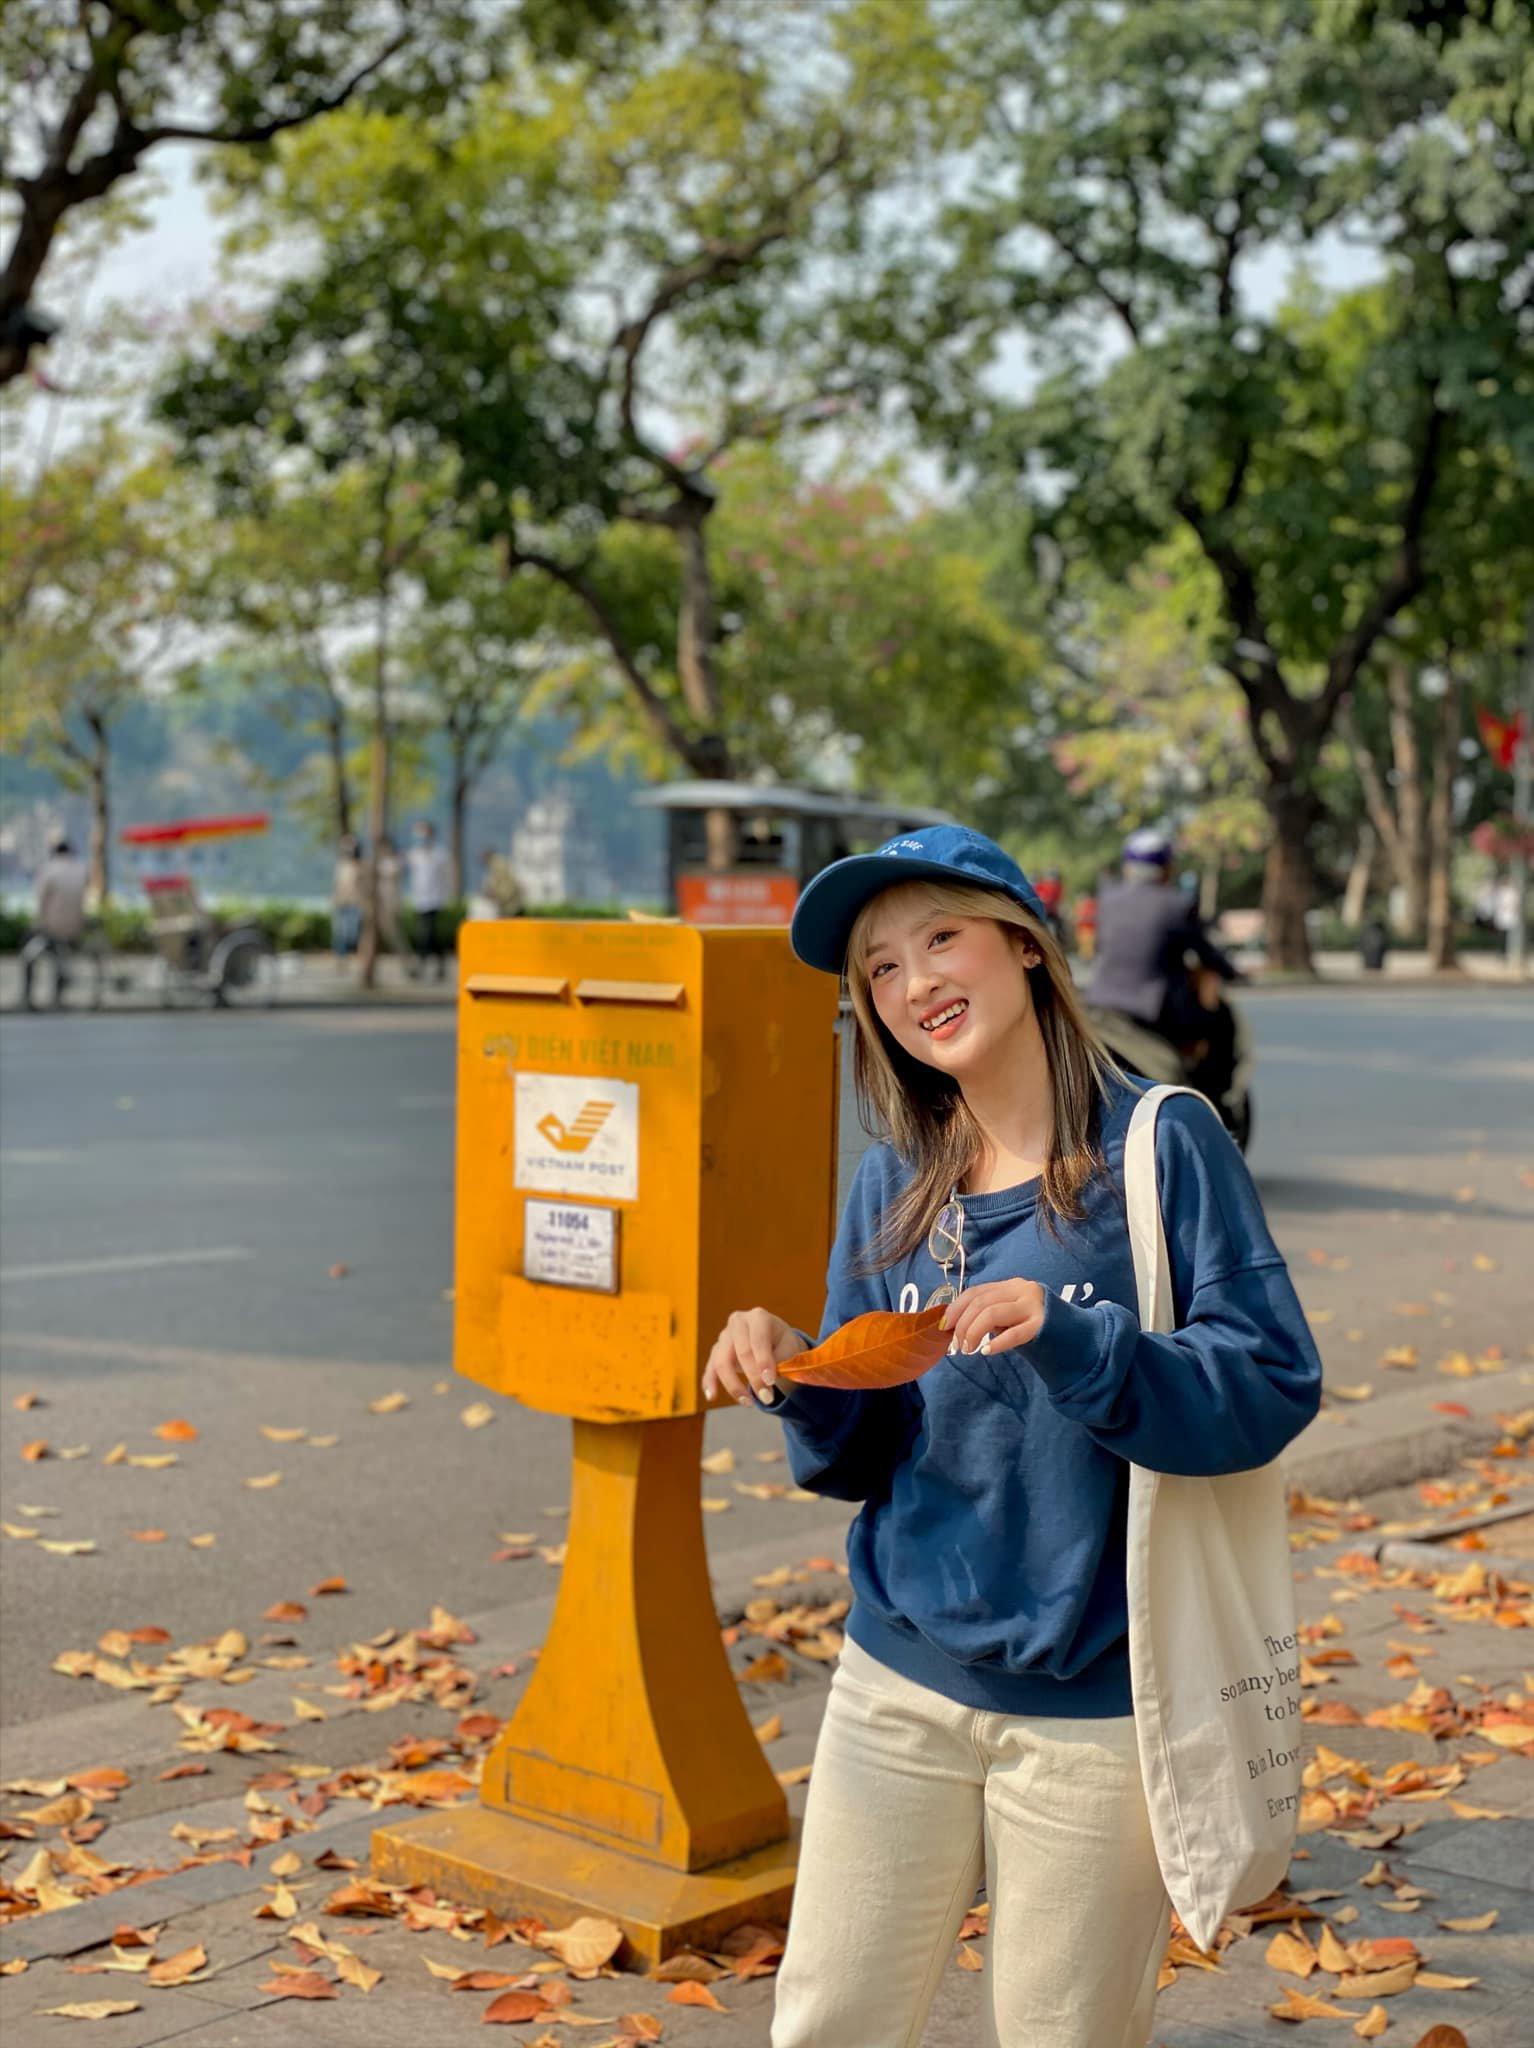
có một cô gái đang đứng ở gần một cái hòm thư của bưu điện